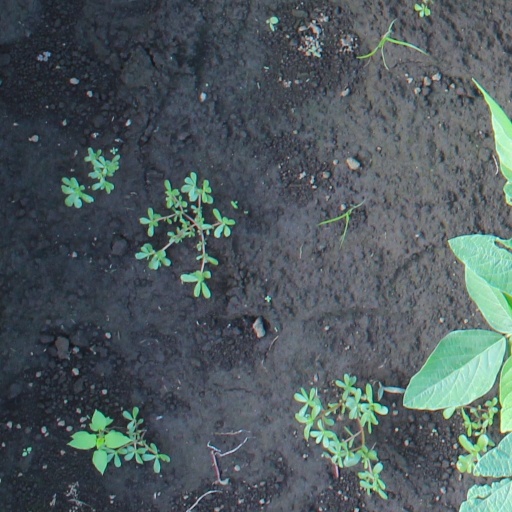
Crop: soybean